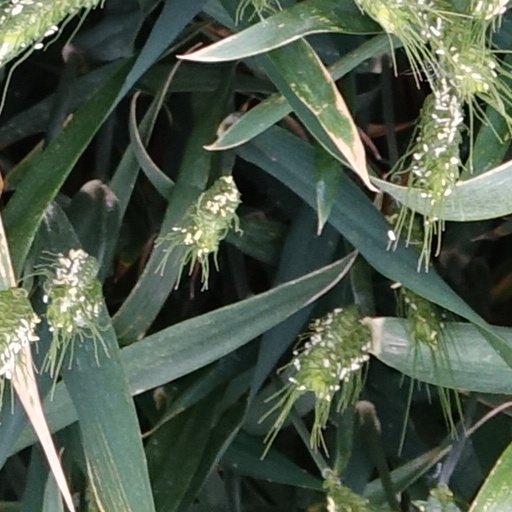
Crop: wheat